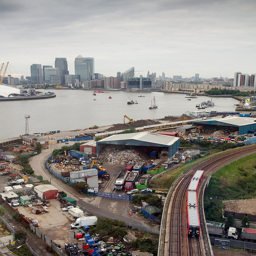
An overview of a city dump near a river.
a large body of water near a city street
The overhead view of a railroad track and busy harbor
Commerical recycling area on the outskirts of a city
An industrial yard on the edge of a harbor with a railway next to it.